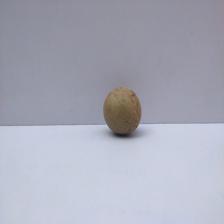
Size: Small